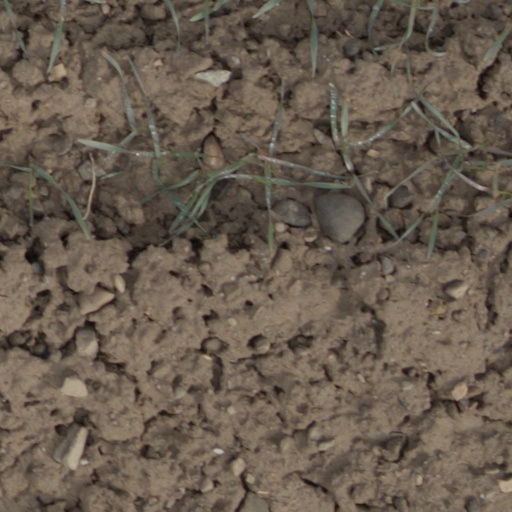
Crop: wheat